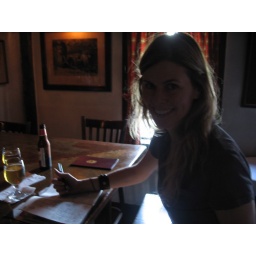
michelle @ the white horse tavern, a 330 year old bar in rhode island